Illinois Soldiers' and Sailors' Children's School

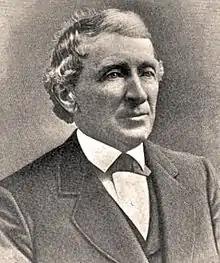
Jesse Fell supported the foundation of the orphans' home by generous donations.

Originally known as the Civil War Orphans' Home, ISSCS was established in 1865 by an act of the Illinois State legislature as a home for the indigent children of Civil War veterans. Jesse W. Fell, David Davis and other prominent residents of Bloomington and Normal pledged cash and land for the home. The State of Illinois selected Normal as the site of the home in May 1867 and set up three temporary facilities in Bloomington and Springfield to serve the children during construction. The Illinois Soldiers' Orphans' Home (ISOH) opened its doors on June 17, 1869 with 180 children in residence and one main building. Mrs. Virginia C. Ohr, a widow of a Civil War veteran, served as the home's first superintendent. Her tenure was controversial and included accusations of mistreatment of the children. A board of trustees operated the home and acted as legal guardian for the children.